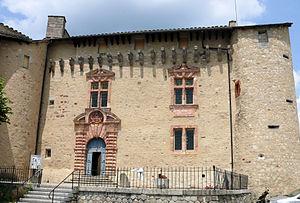
Saint-Alban-sur-Limagnole - Château - Façade sud
Georges Canguilhem, né le 4 juin 1904 à Castelnaudary et mort le 11 septembre 1995 à Marly-le-Roi, est un philosophe et résistant français. Normalien agrégé et docteur en médecine ayant refusé d'exercer, il dirige l'IHPST de 1956 à 1971 à la suite de Gaston Bachelard.